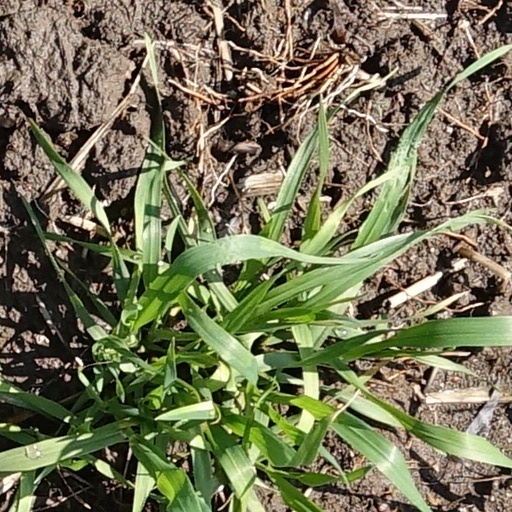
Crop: wheat